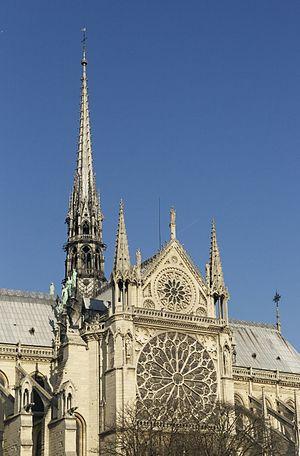
la flèche et la rosace du transept sud de la Cathédrale Notre-Dame de Paris.
La Rose sud ou Rose du Midi est une rosace de la cathédrale Notre-Dame de Paris à Paris en France.